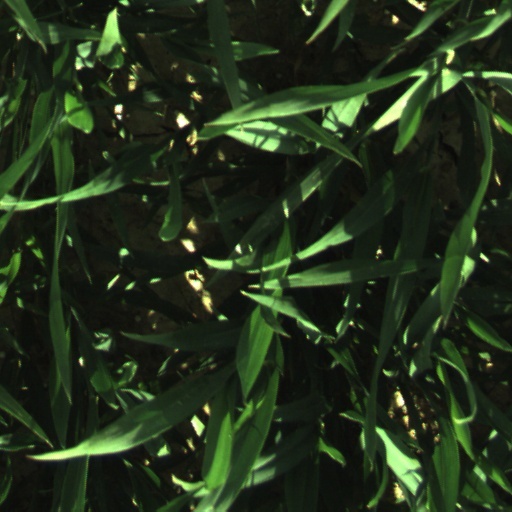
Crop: wheat